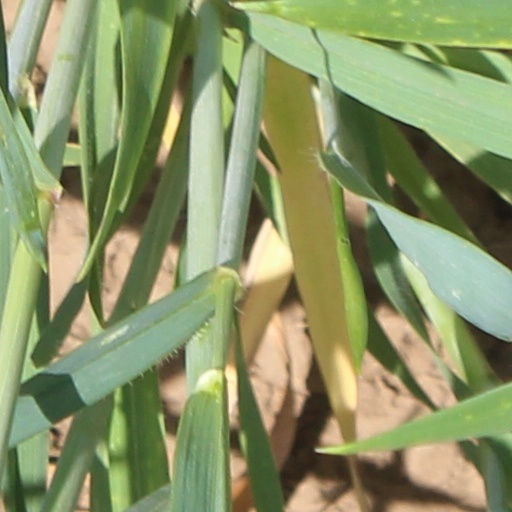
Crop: wheat